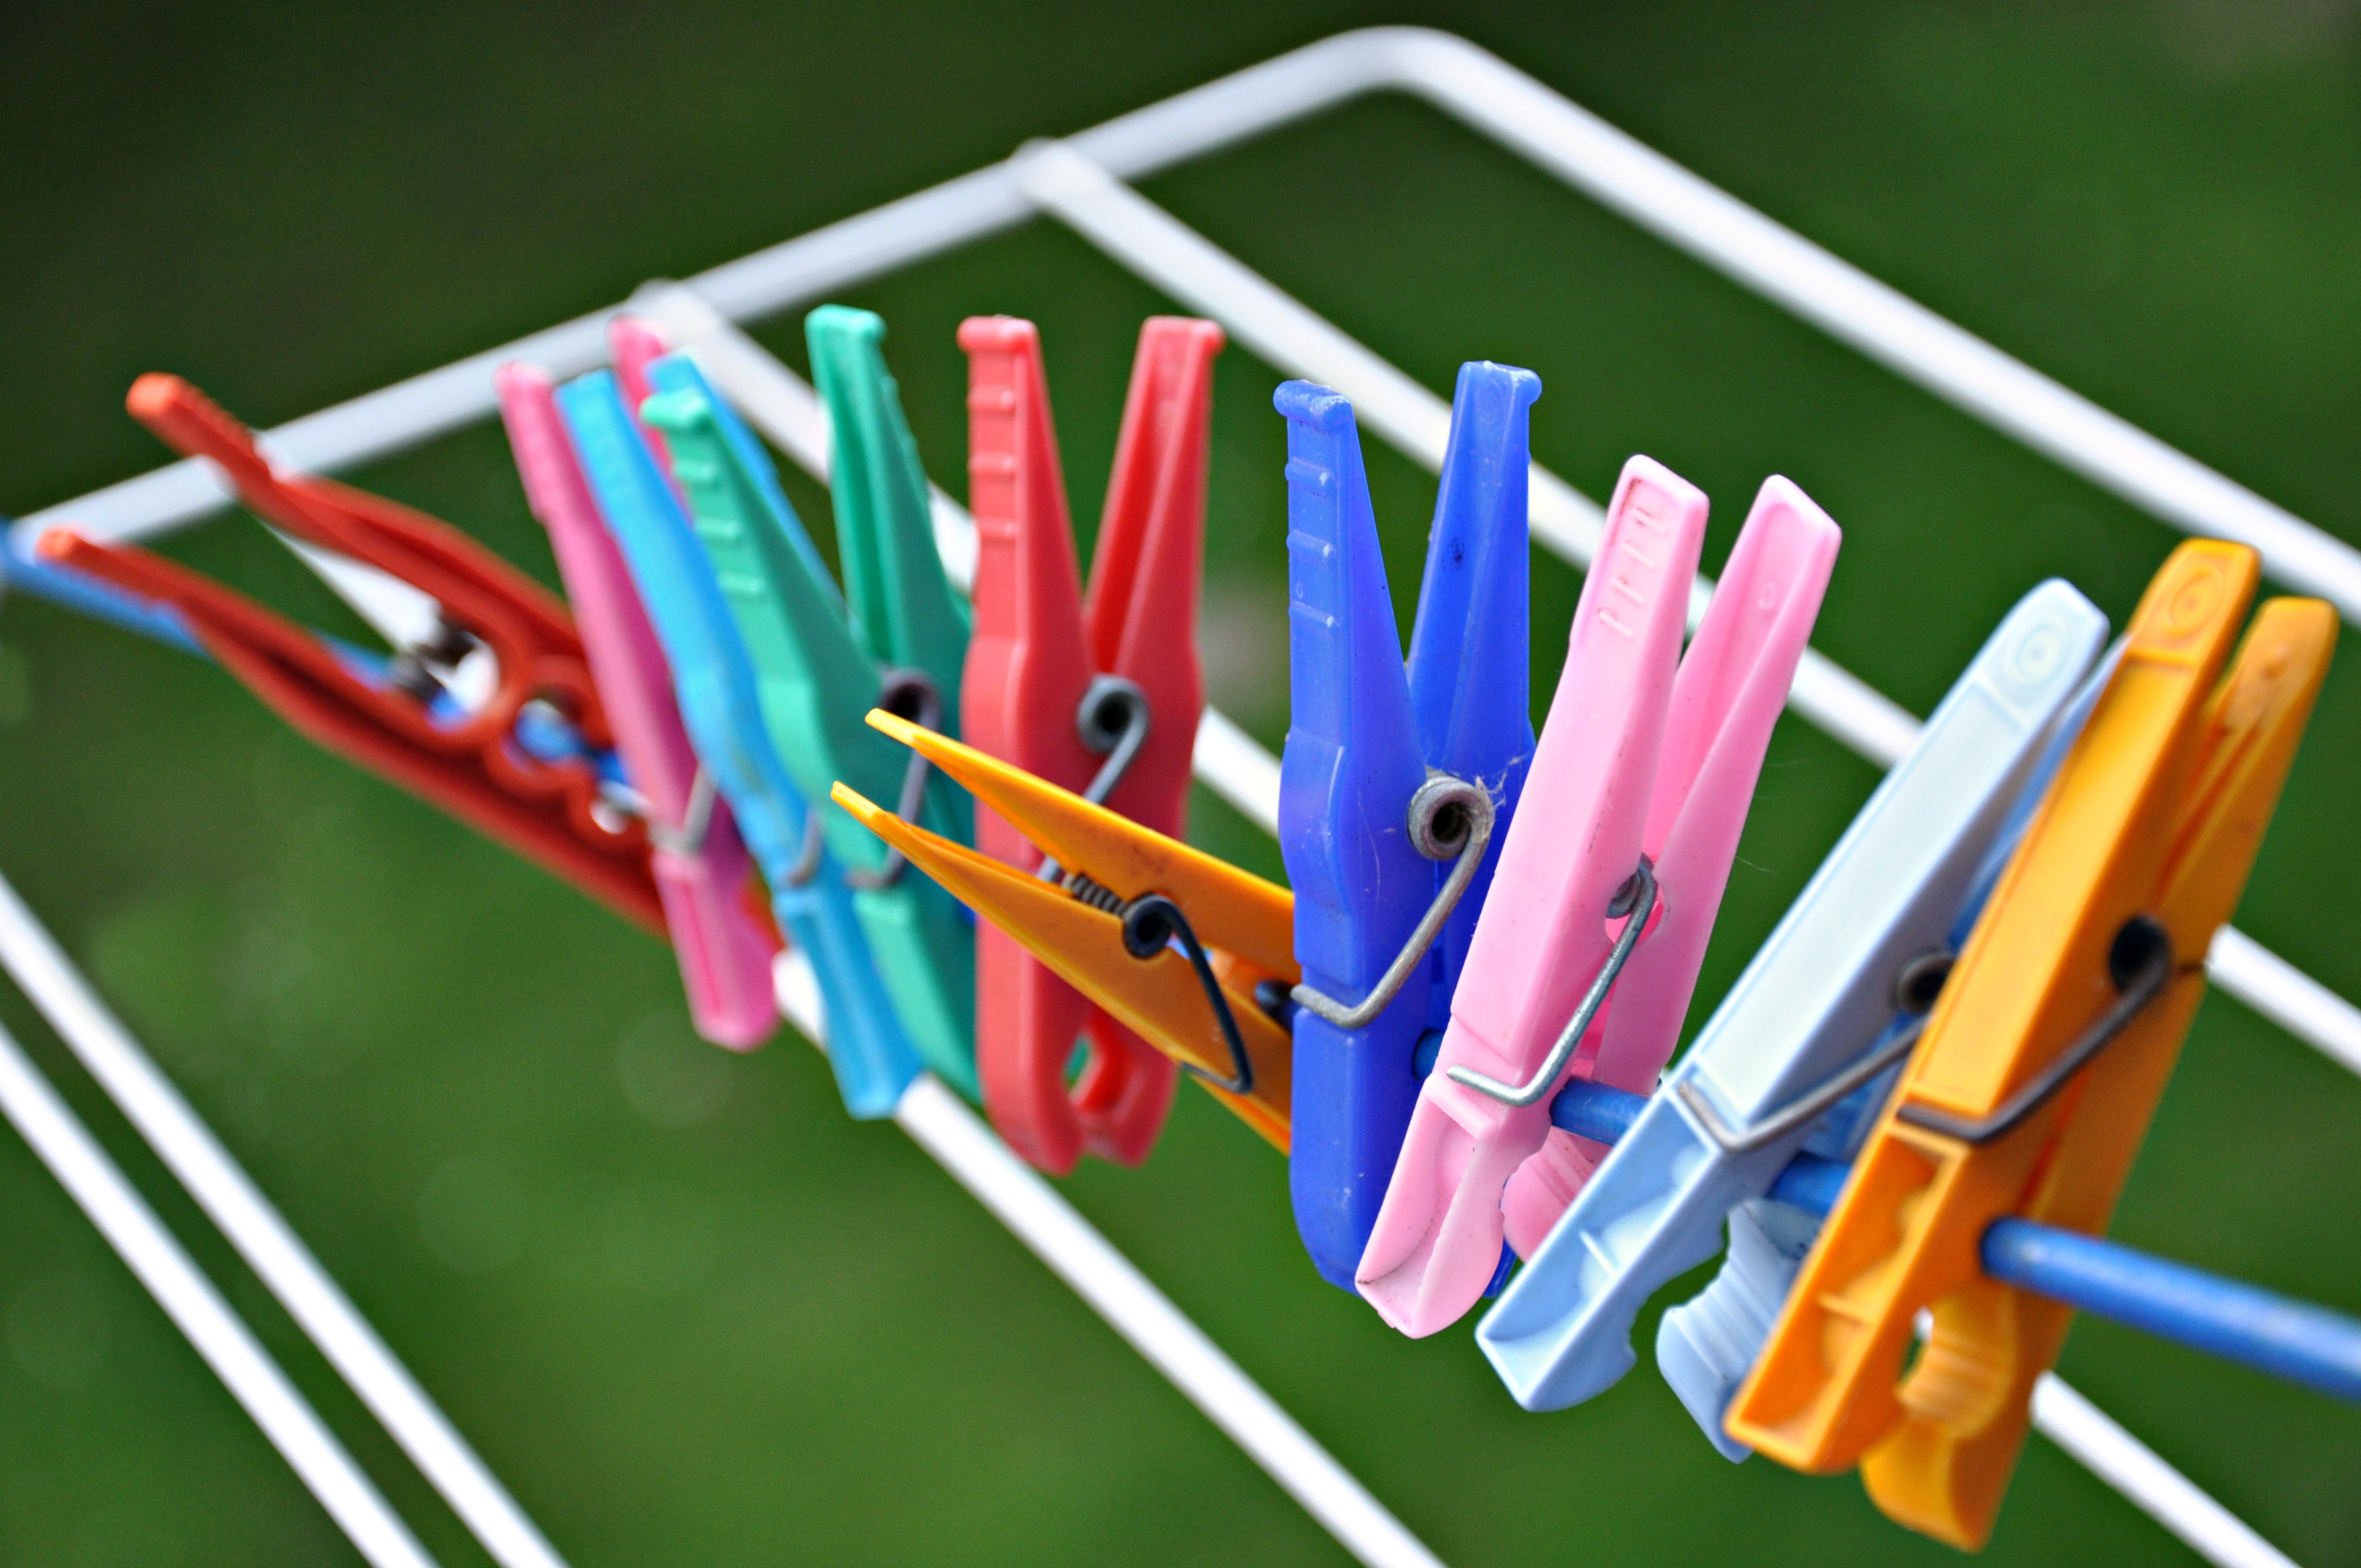
flower, green, red, color, blue, rack, yellow, pink, laundry, drying, drying rack, games, macro photography, clothes peg